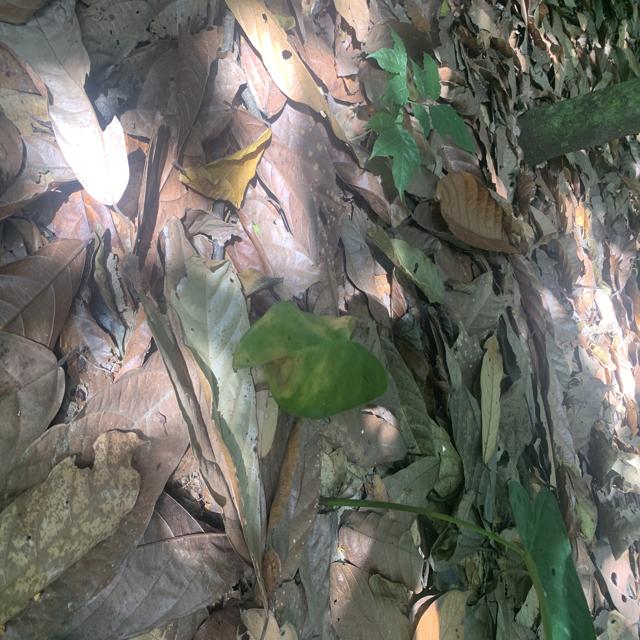
Label: Healthy